Quercus lobata

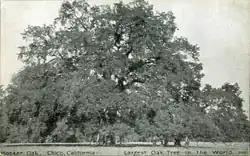
The Hooker Oak, Chico, California (c. 1910)

In 1792, the English explorer George Vancouver noted on his expedition through the Santa Clara Valley, after seeing an expanse of valley oaks: